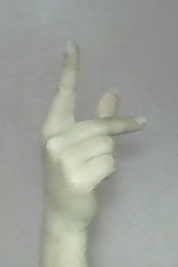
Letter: dha